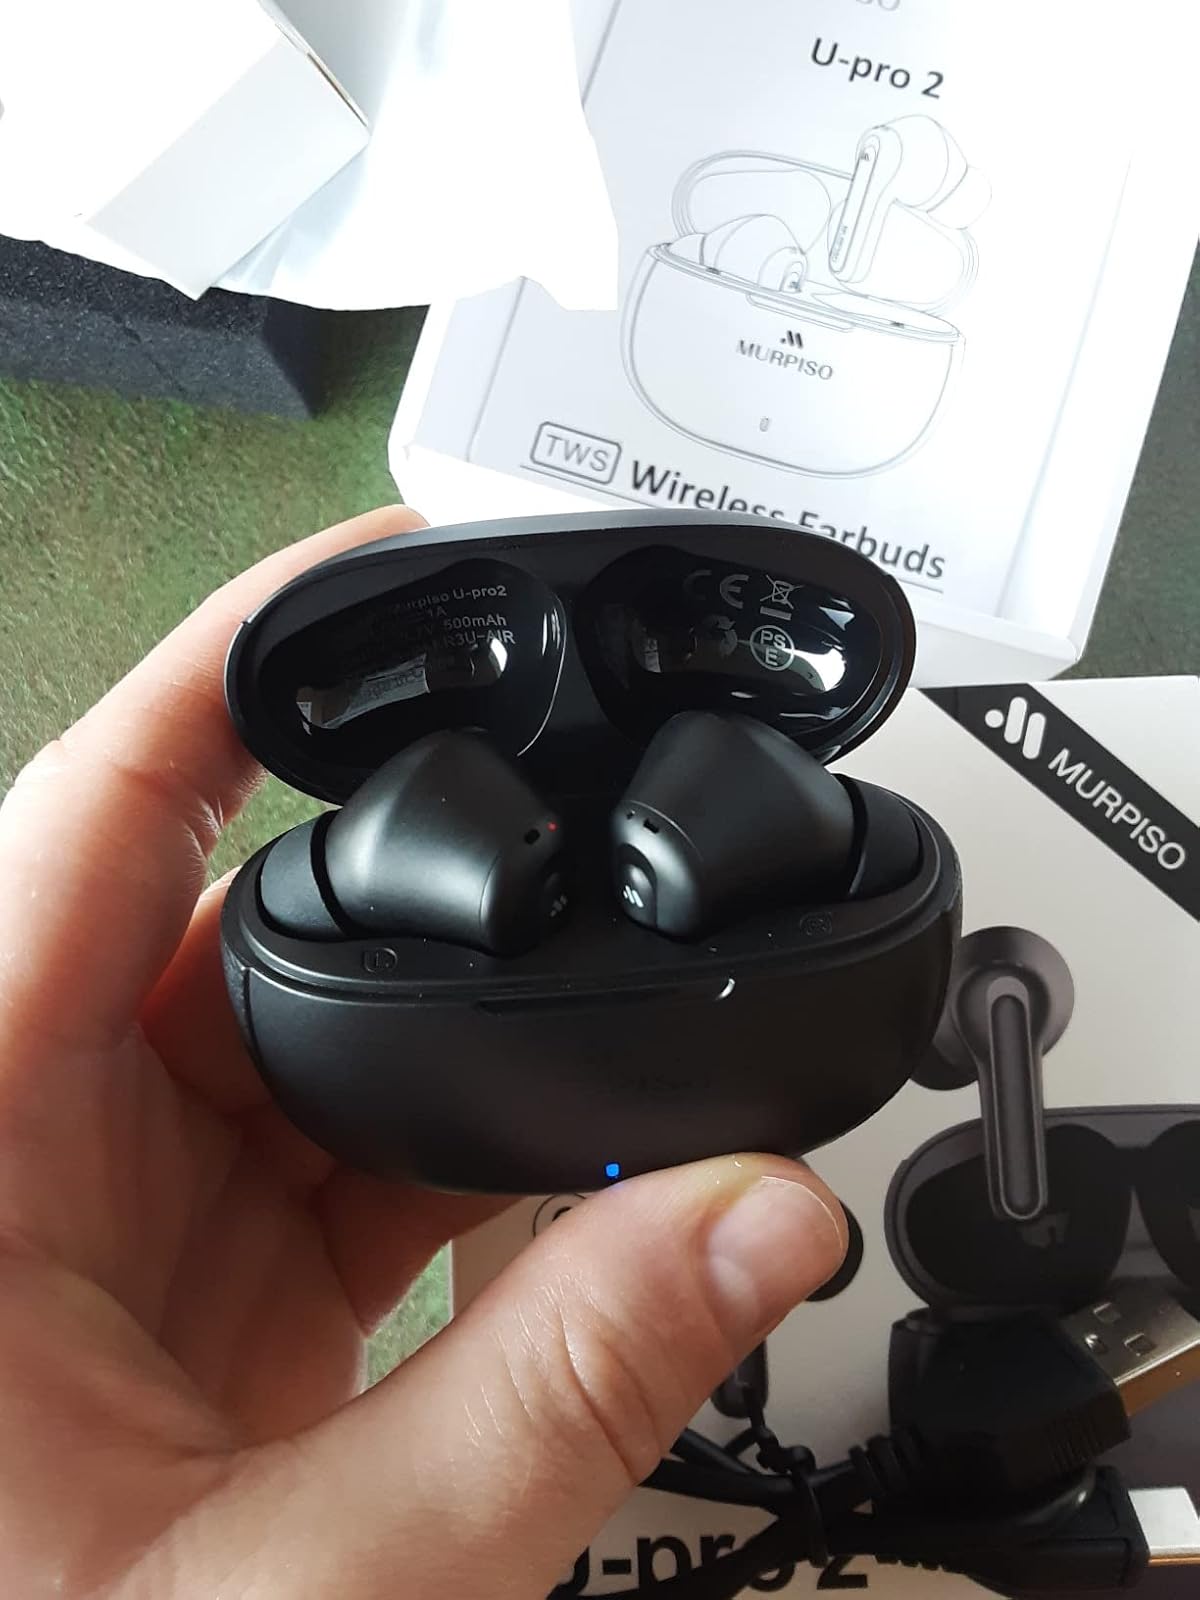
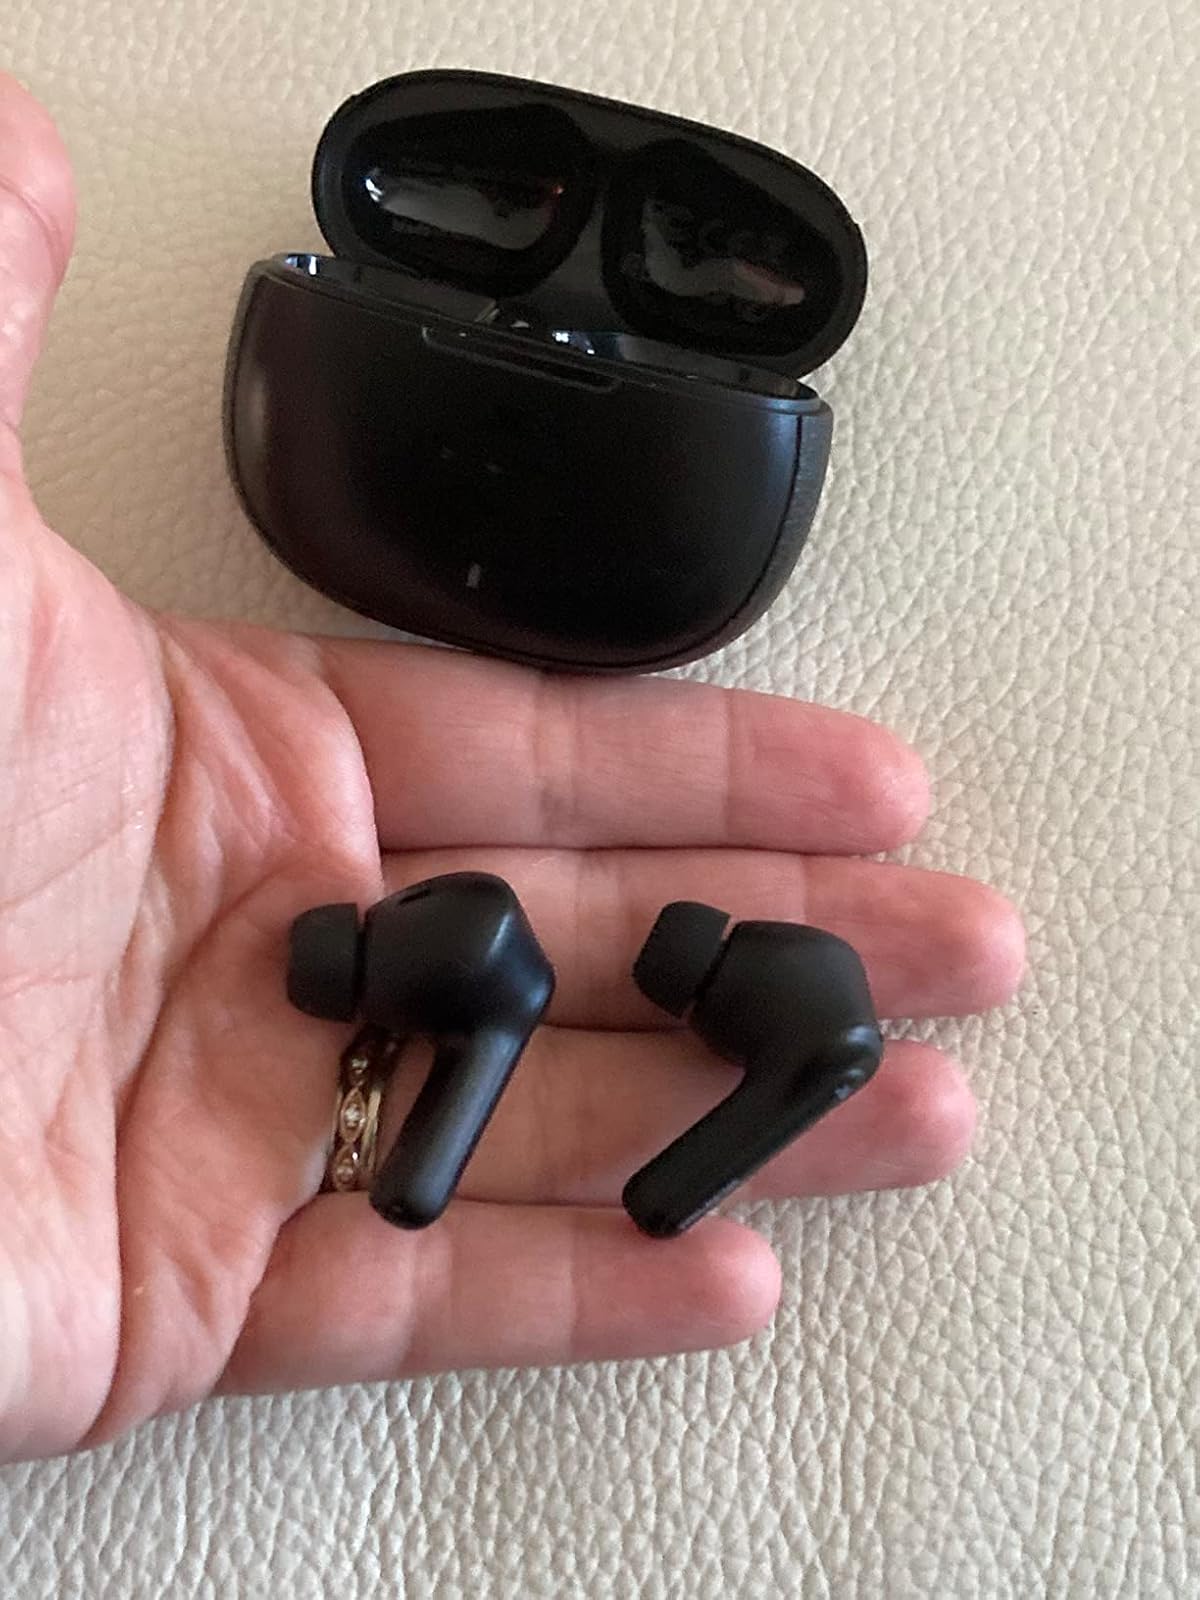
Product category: earbuds
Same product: yes